String Quartet No. 1 (Górecki)

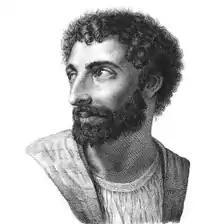
Wacław of Szamotuły

Henryk Górecki's interest in early music can be traced to his earliest compositions in his avant-garde period. The composer frequently employed the use of musical quotation in his compositions. As early as in the First Symphony, Op. 14, from 1959, a highly avant-garde serialist work, Górecki used the Bogurodzica, the oldest Polish notated hymn, in one of the movements. Similarly, the "Old Polish Music" Op. 24 from 1969 is based on a theme from a 14th century Polish organum "Benedicamus Domino" and on 16th-century composer Wacław of Szamotuły's "Already it is dusk", or "Już się zmierzcha" in the original Polish.